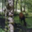
Label: deer